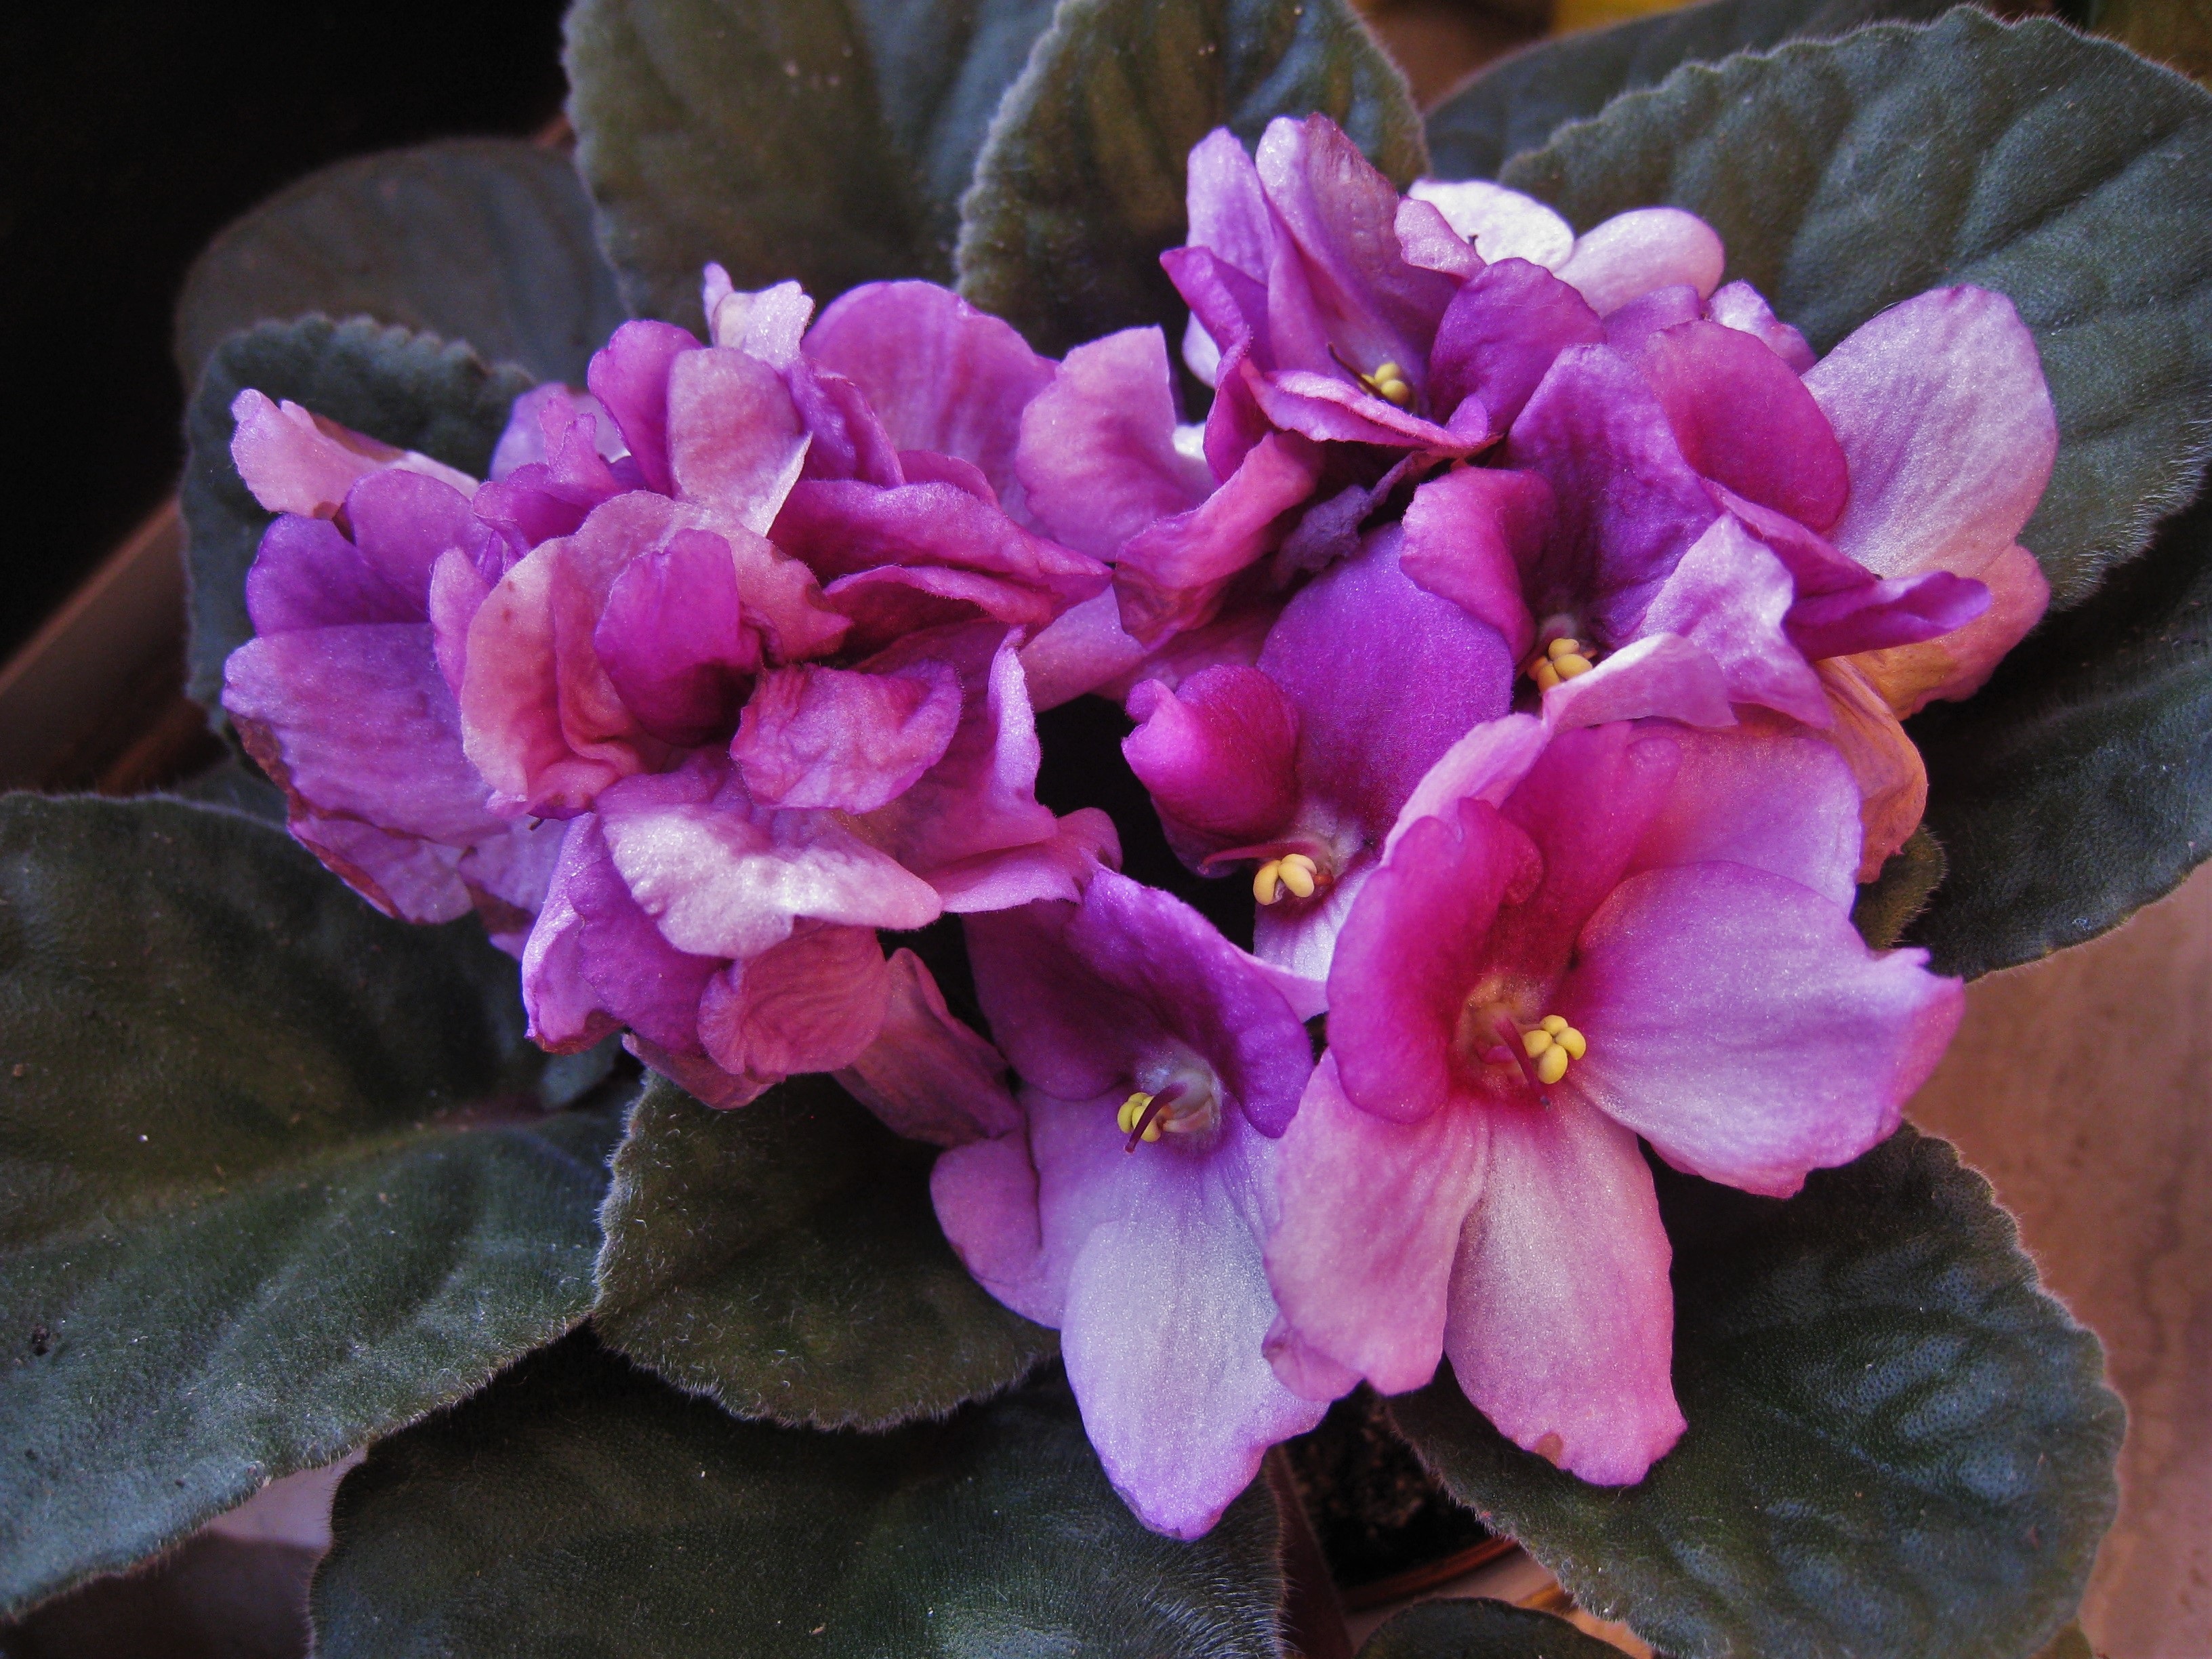
nature, blossom, plant, flower, purple, petal, botany, close, flora, botanical, houseplant, flowers, shrub, violet, rhododendron, viola, macro photography, blossomed, african violets, saintpaulia, flowering plant, african violet, cattleya, annual plant, woody plant, land plant, violet family